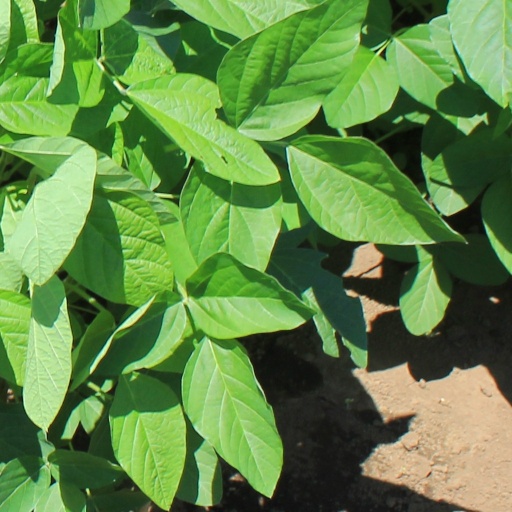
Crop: soybean